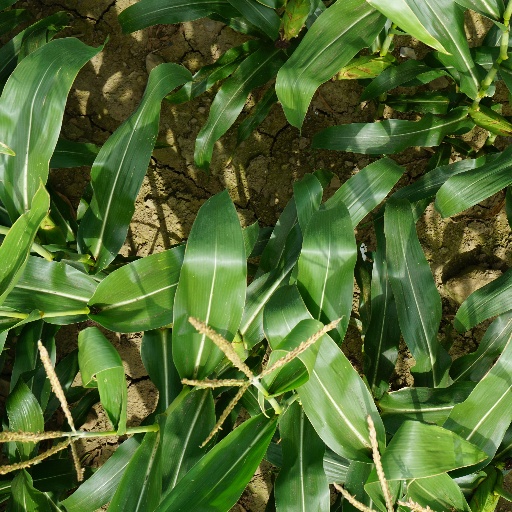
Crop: maize; corn